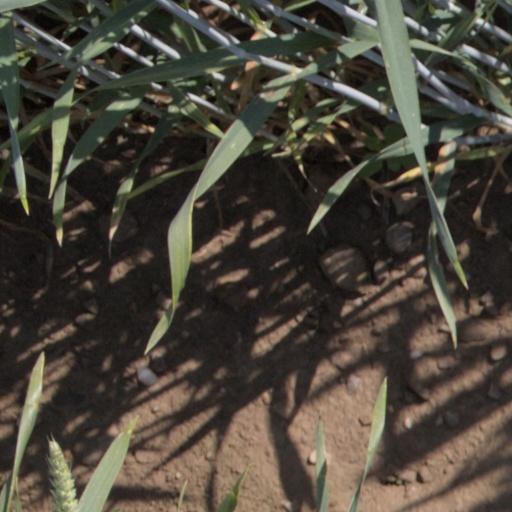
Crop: wheat